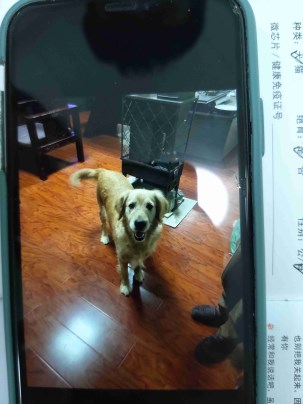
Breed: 5355-n000126-golden_retriever